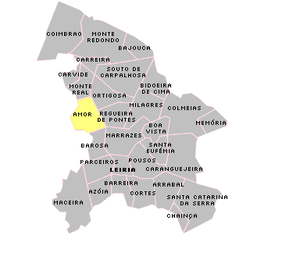
Localisation de LRA-Amor.PNG sur la freguesia de Leiria.